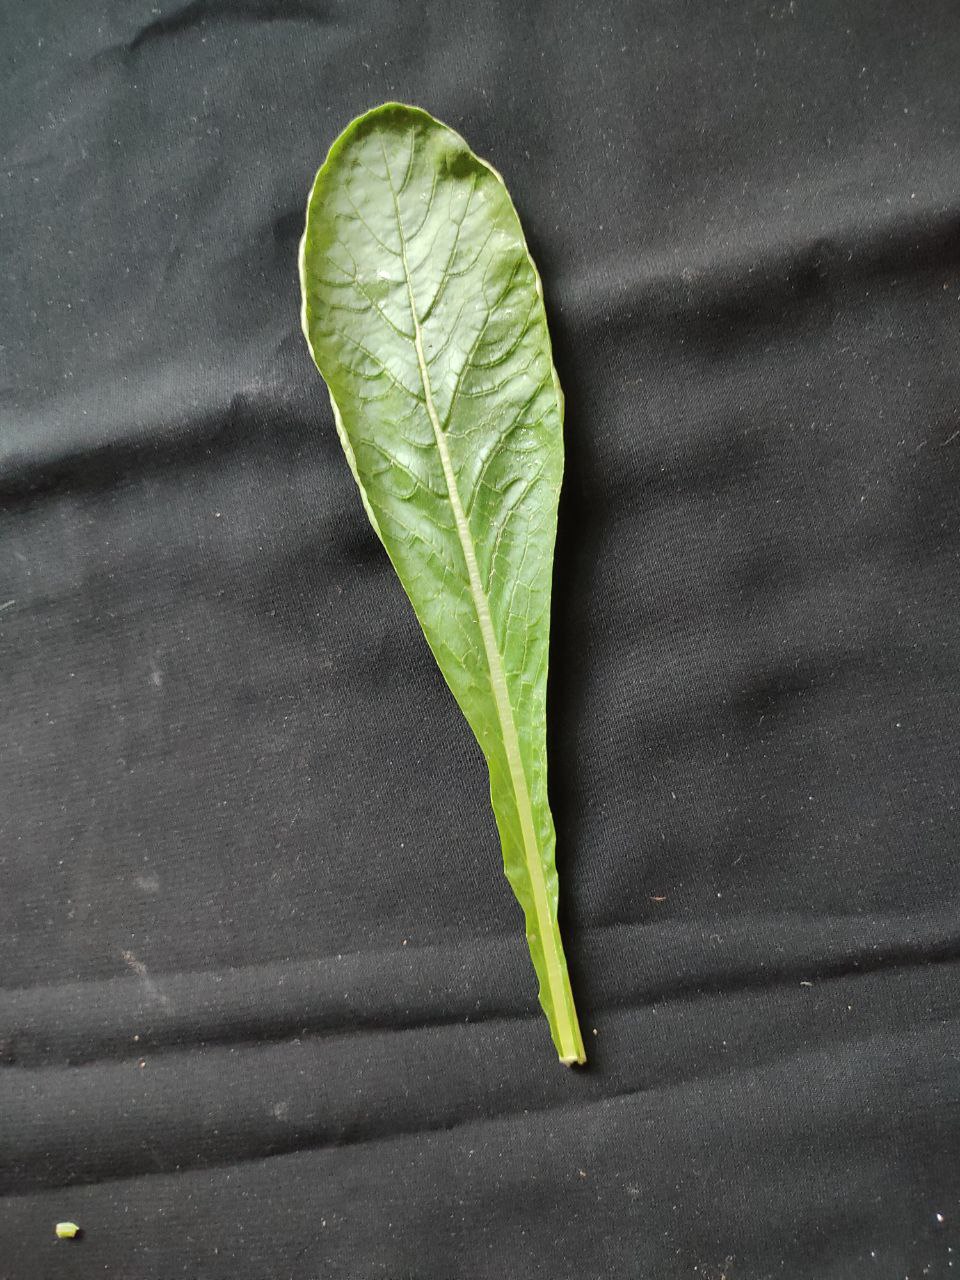
Label: Fresh leaf